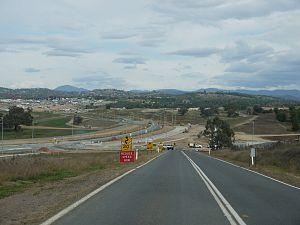
Molonglo Valley est un arrondissement de Canberra, la capitale de l'Australie.